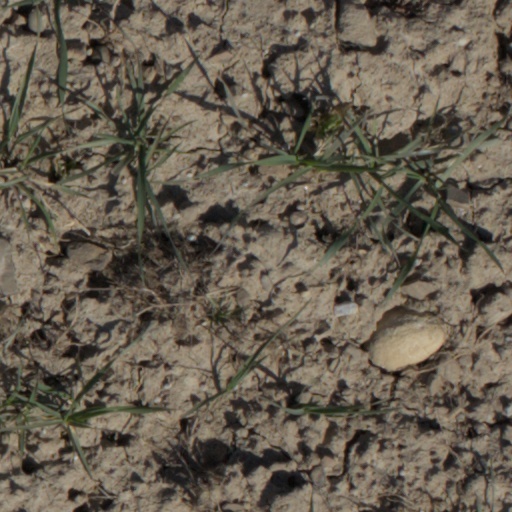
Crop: wheat